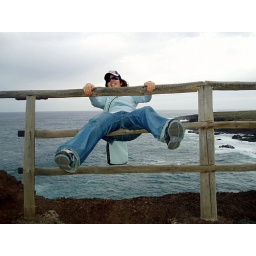
road trip,wind in my sail